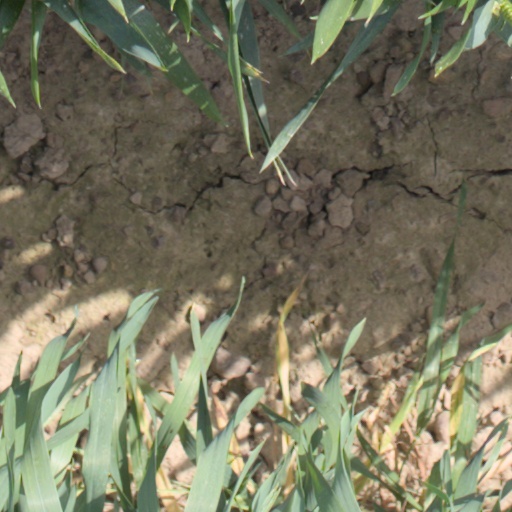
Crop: wheat